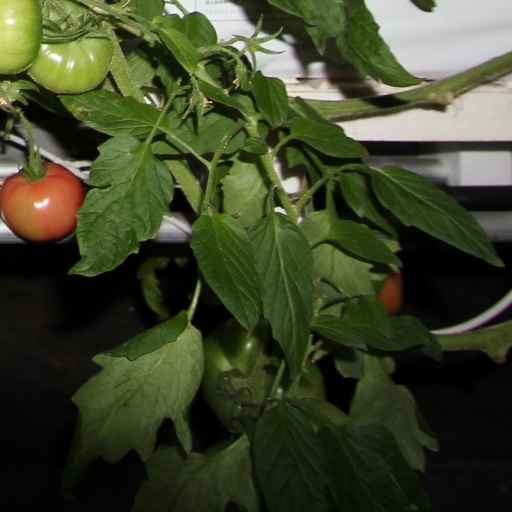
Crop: tomato